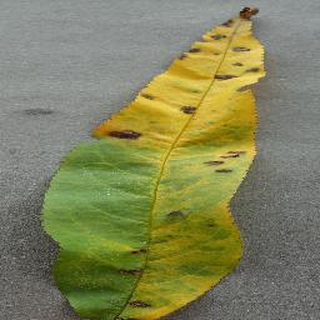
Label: peach_bacterial_spot